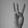
ASL letter: W